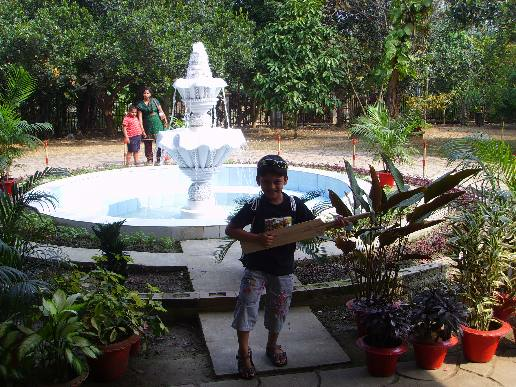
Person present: Yes